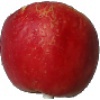
Label: red_yellow_apple